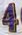
Number: 4